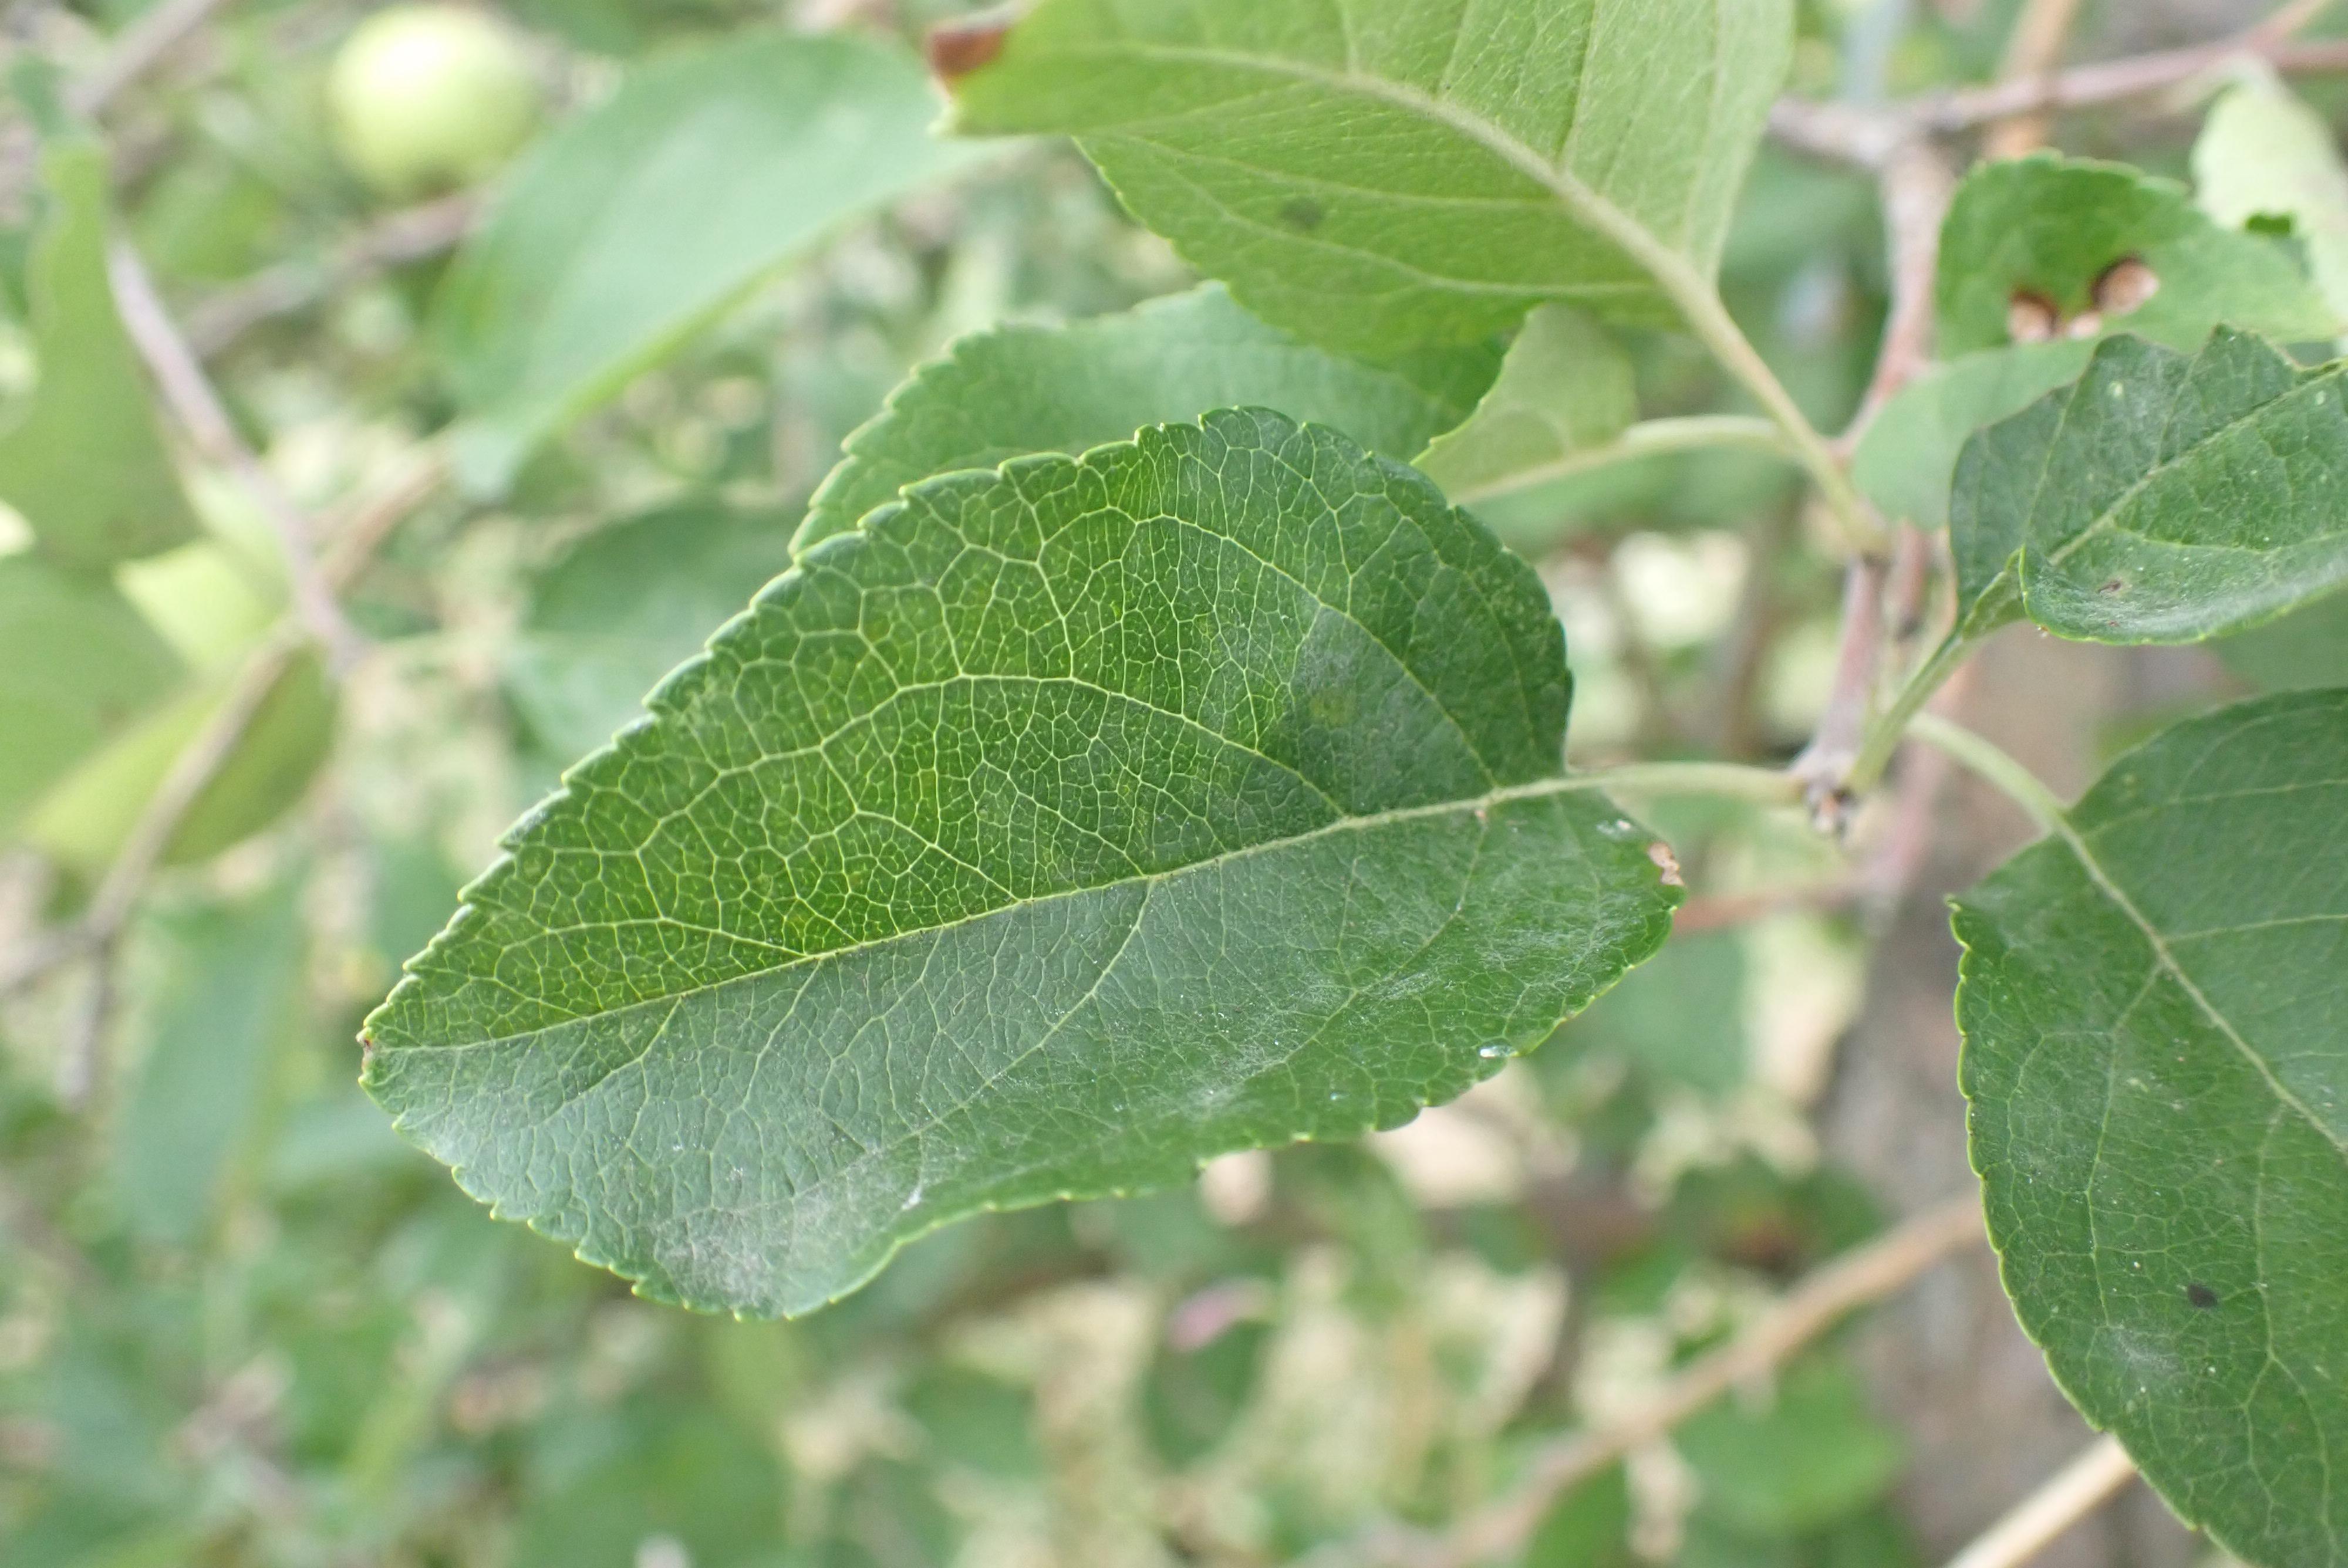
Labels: powdery_mildew